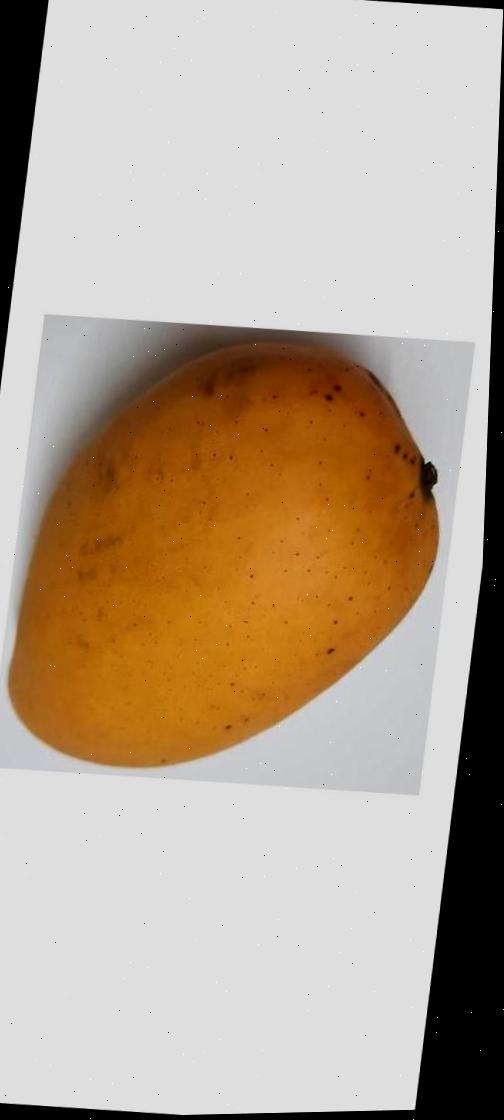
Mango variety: Katimon